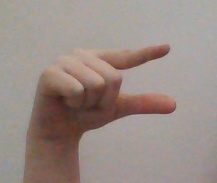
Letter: dal